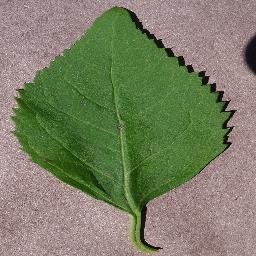
Label: Cherry___healthy